Barbara Enright

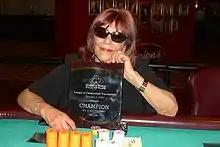
Enright on the night of her induction into the Women in Poker Hall of Fame

Enright won her first WSOP bracelet in a $500 Women's 7-Card Stud event in 1986. Enright is best known as the first woman to have reached the final table of the World Series of Poker (WSOP) US$10,000 no limit hold'em Main Event. She achieved this in 1995, finishing in 5th place after her pocket eights were outdrawn by a suited 6–3. She also finished in the money in the 2005 Main Event, having qualified through a $10 online satellite tournament. Enright was the first woman to win two WSOP bracelets, the first woman to win three bracelets and the first woman to win an open event at the World Series of Poker.